Karen Platou

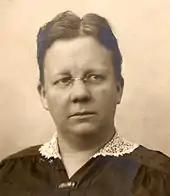
Karen Platou

Karen Platou (9 July 1879 – 10 June 1950) was a Norwegian businesswoman and a politician for the Conservative Party. Platou was the country's first woman to be elected Member of Parliament.